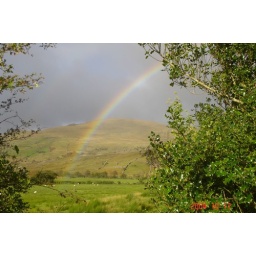
''There's a rainbow around my shoulder &amp;amp; the sky is blue above''